Cross-dressing ball

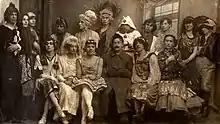
Members of a clandestine gay group in Petrograd, in 1921

The most famous drag ball was the Masquerade and Civic Ball —also known as "Faggots Ball" or "Fairies Ball"—, in Upper Manhattan's Harlem. The Masquerade and Civic Ball was celebration held every two years, beginning in 1869, organized by the Grand United Order of Odd Fellows, an afro-American association independent of other American fraternal orders that did not accept black men. The ball was enormously popular, attracting even white public, but that didn't stop critics, and hecklers. And in spite of there being racial tensions, gender restrictions —two men could only dance together if one of them was dressed as a woman—, and class barriers, these balls became some of the few places where black and white people could socialize, and homosexuals might even find some romance.